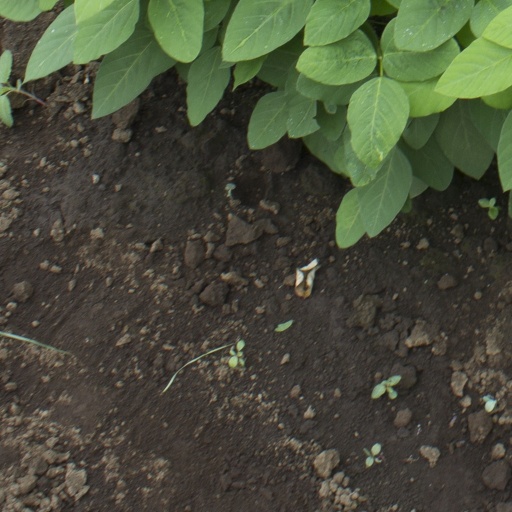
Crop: soybean